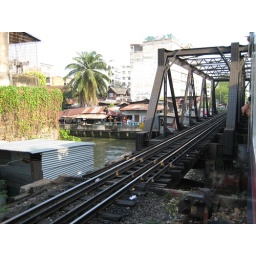
Approaching a rail bridge over a canal. Photo taken during a train journey from Hualamphong to Chachoengsao.